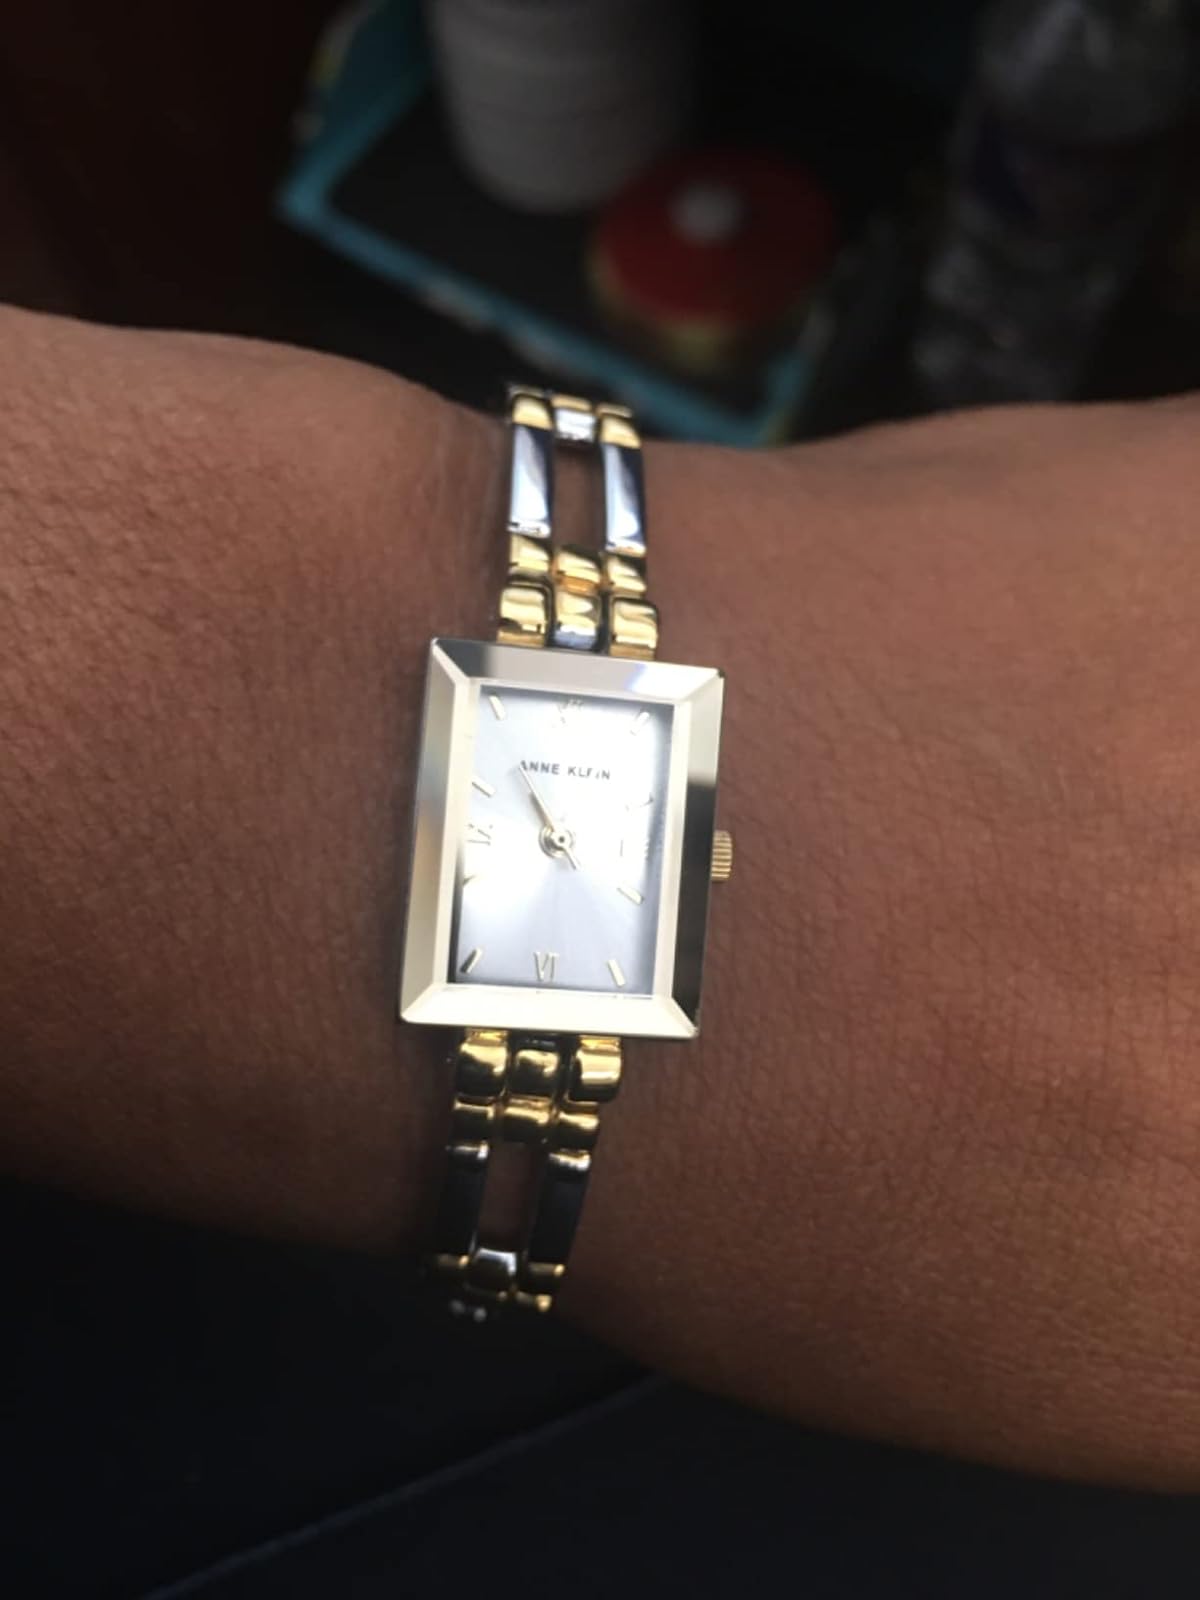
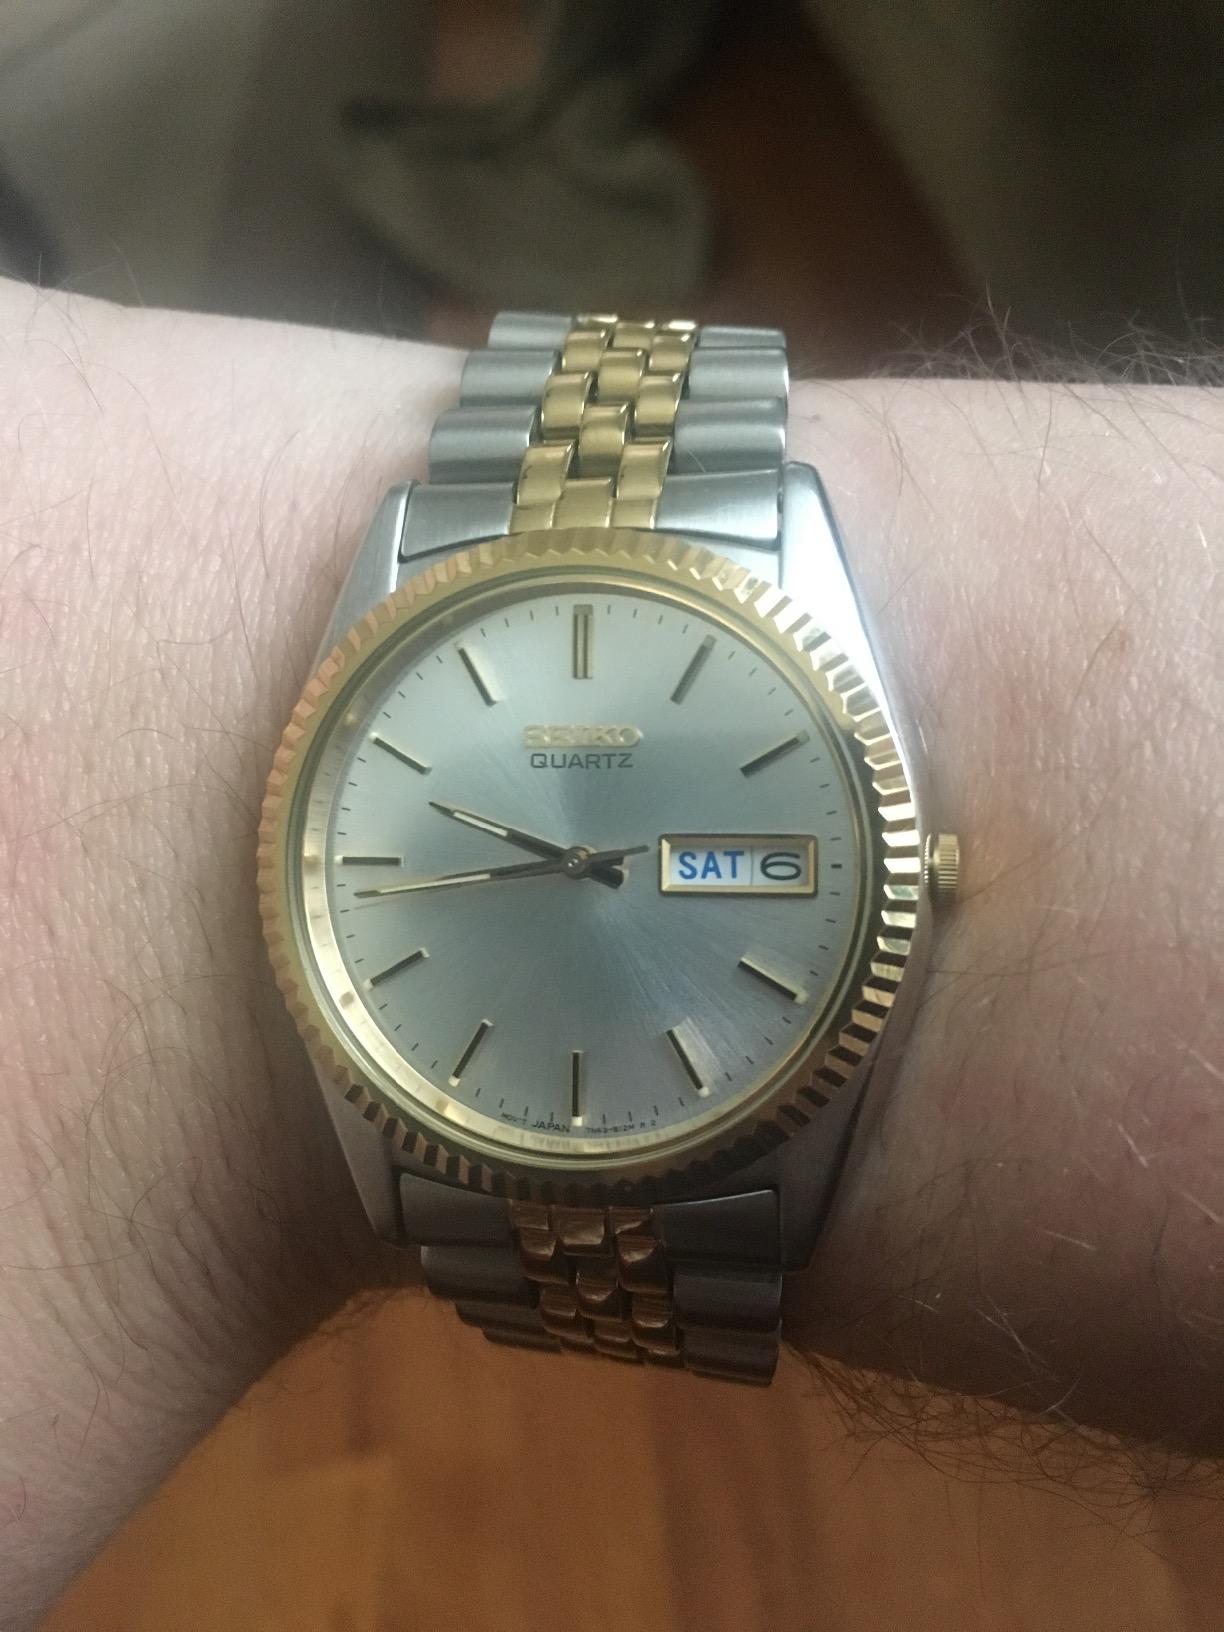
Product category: accessories_watch
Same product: no